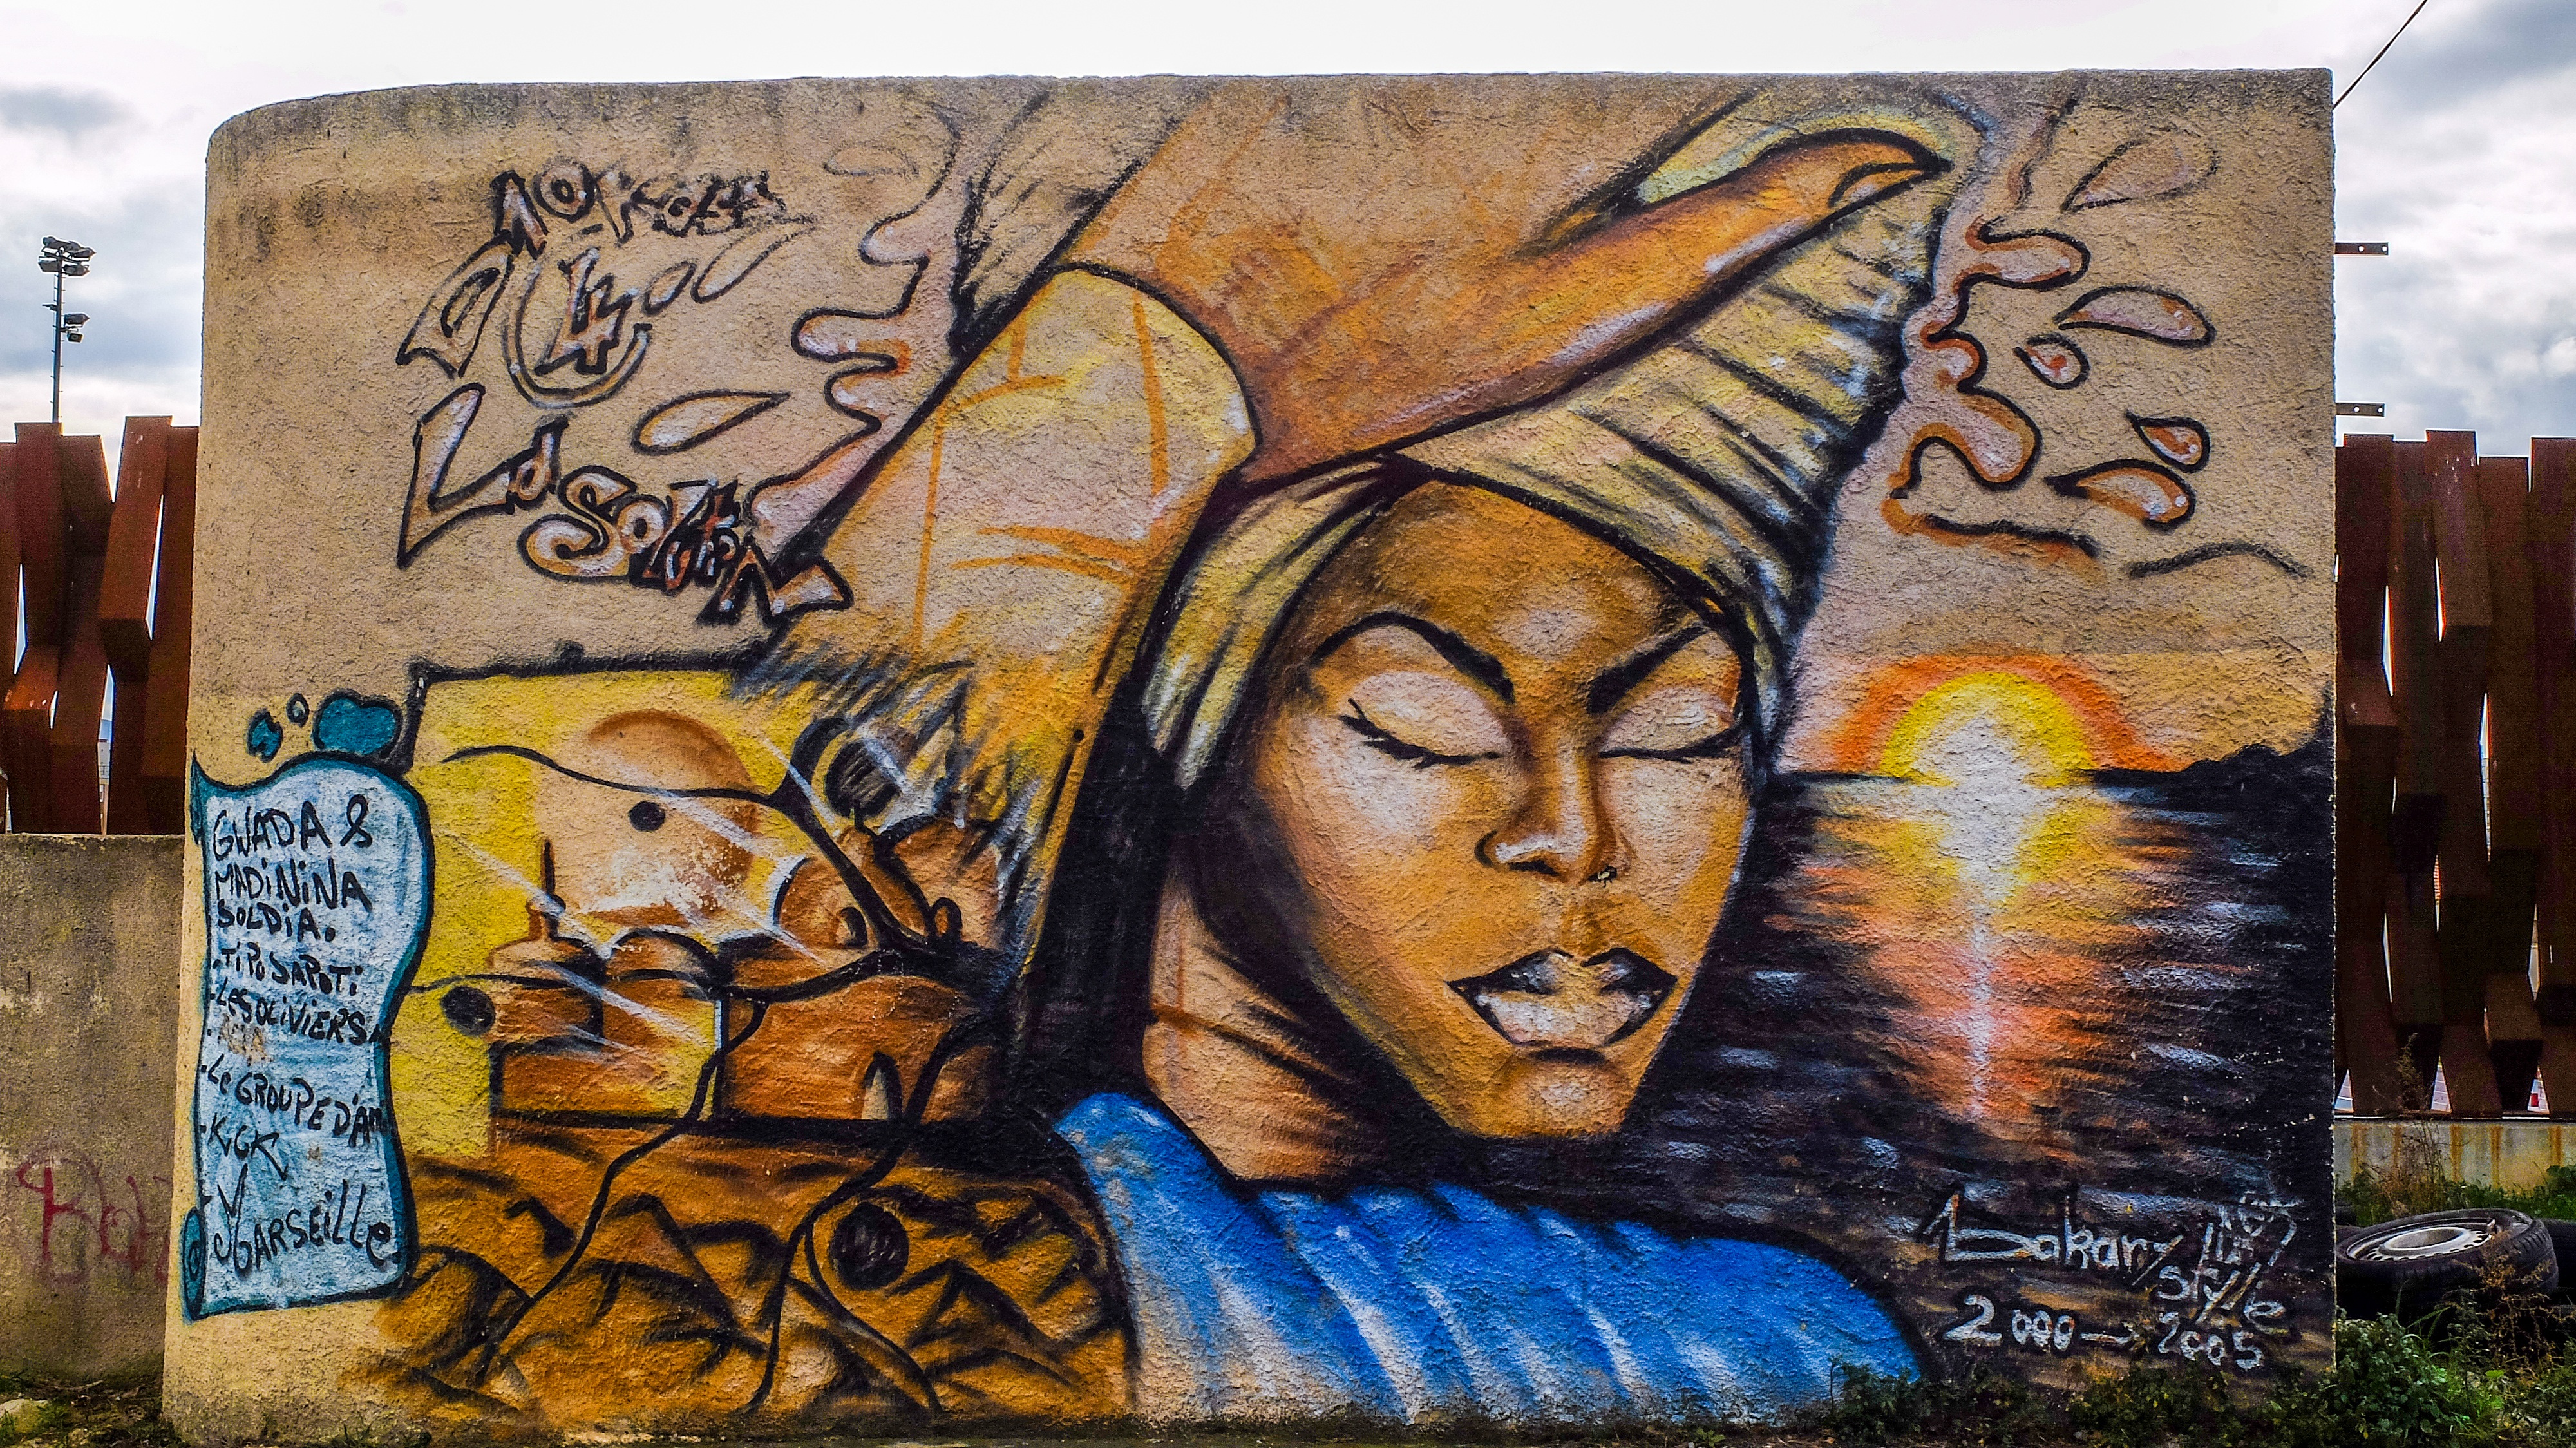
girl, wall, france, paint, graffiti, street art, art, mural, tag, marseille, modern art